Arts in Atlanta

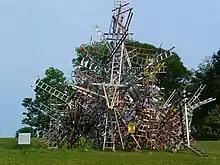
"Rise Up Atlanta", by Charlie Brouwer, was a temporary urban-art sculpture made of ladders erected in the East Side's Freedom Park

Atlanta is home to an established visual arts community. In 2010, the city was ranked as the ninth-best city for the arts by "American Style Magazine". Most of the city's art galleries are located in the Castleberry Hill and West Midtown neighborhoods. While every type of visual art is represented in the city, Atlanta is a major center for contemporary art, public art, and urban art. The growing Atlanta campus of Savannah College of Art and Design has brought in a steady stream of artists and curators.